Iowa-class battleship

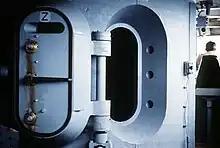
A view of the door and thick armored conning tower of the battleship "New Jersey"

The "Iowa"s carried twenty /38 caliber Mark 12 guns in ten Mark 28 Mod 2 enclosed base ring mounts. Originally designed to be mounted upon destroyers built in the 1930s, these guns were so successful that they were added to many American ships during the Second World War, including every major ship type and many smaller warships constructed between 1934 and 1945. They were considered to be "highly reliable, robust and accurate" by the Navy's Bureau of Ordnance.